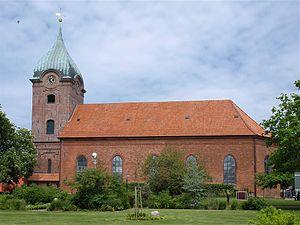
Hohenwestedt est une commune d'Allemagne située dans l'arrondissement de Rendsburg-Eckernförde.